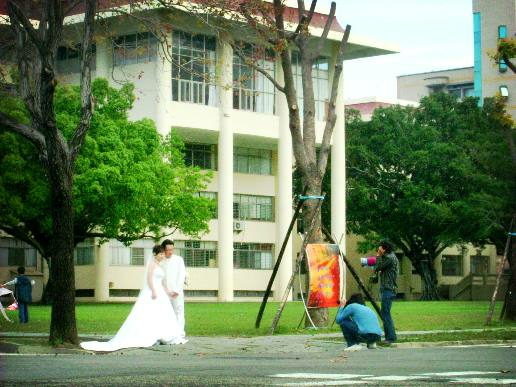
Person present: Yes